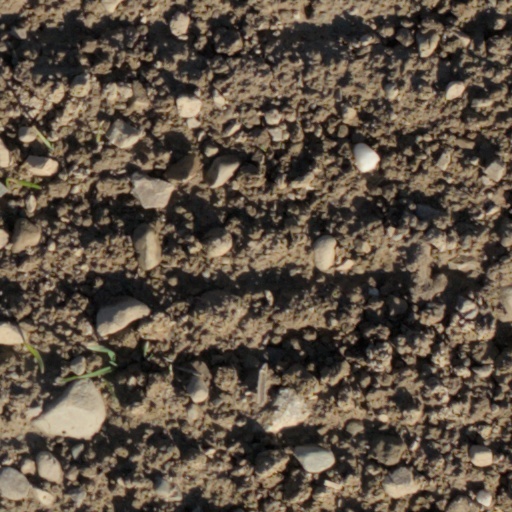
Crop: wheat